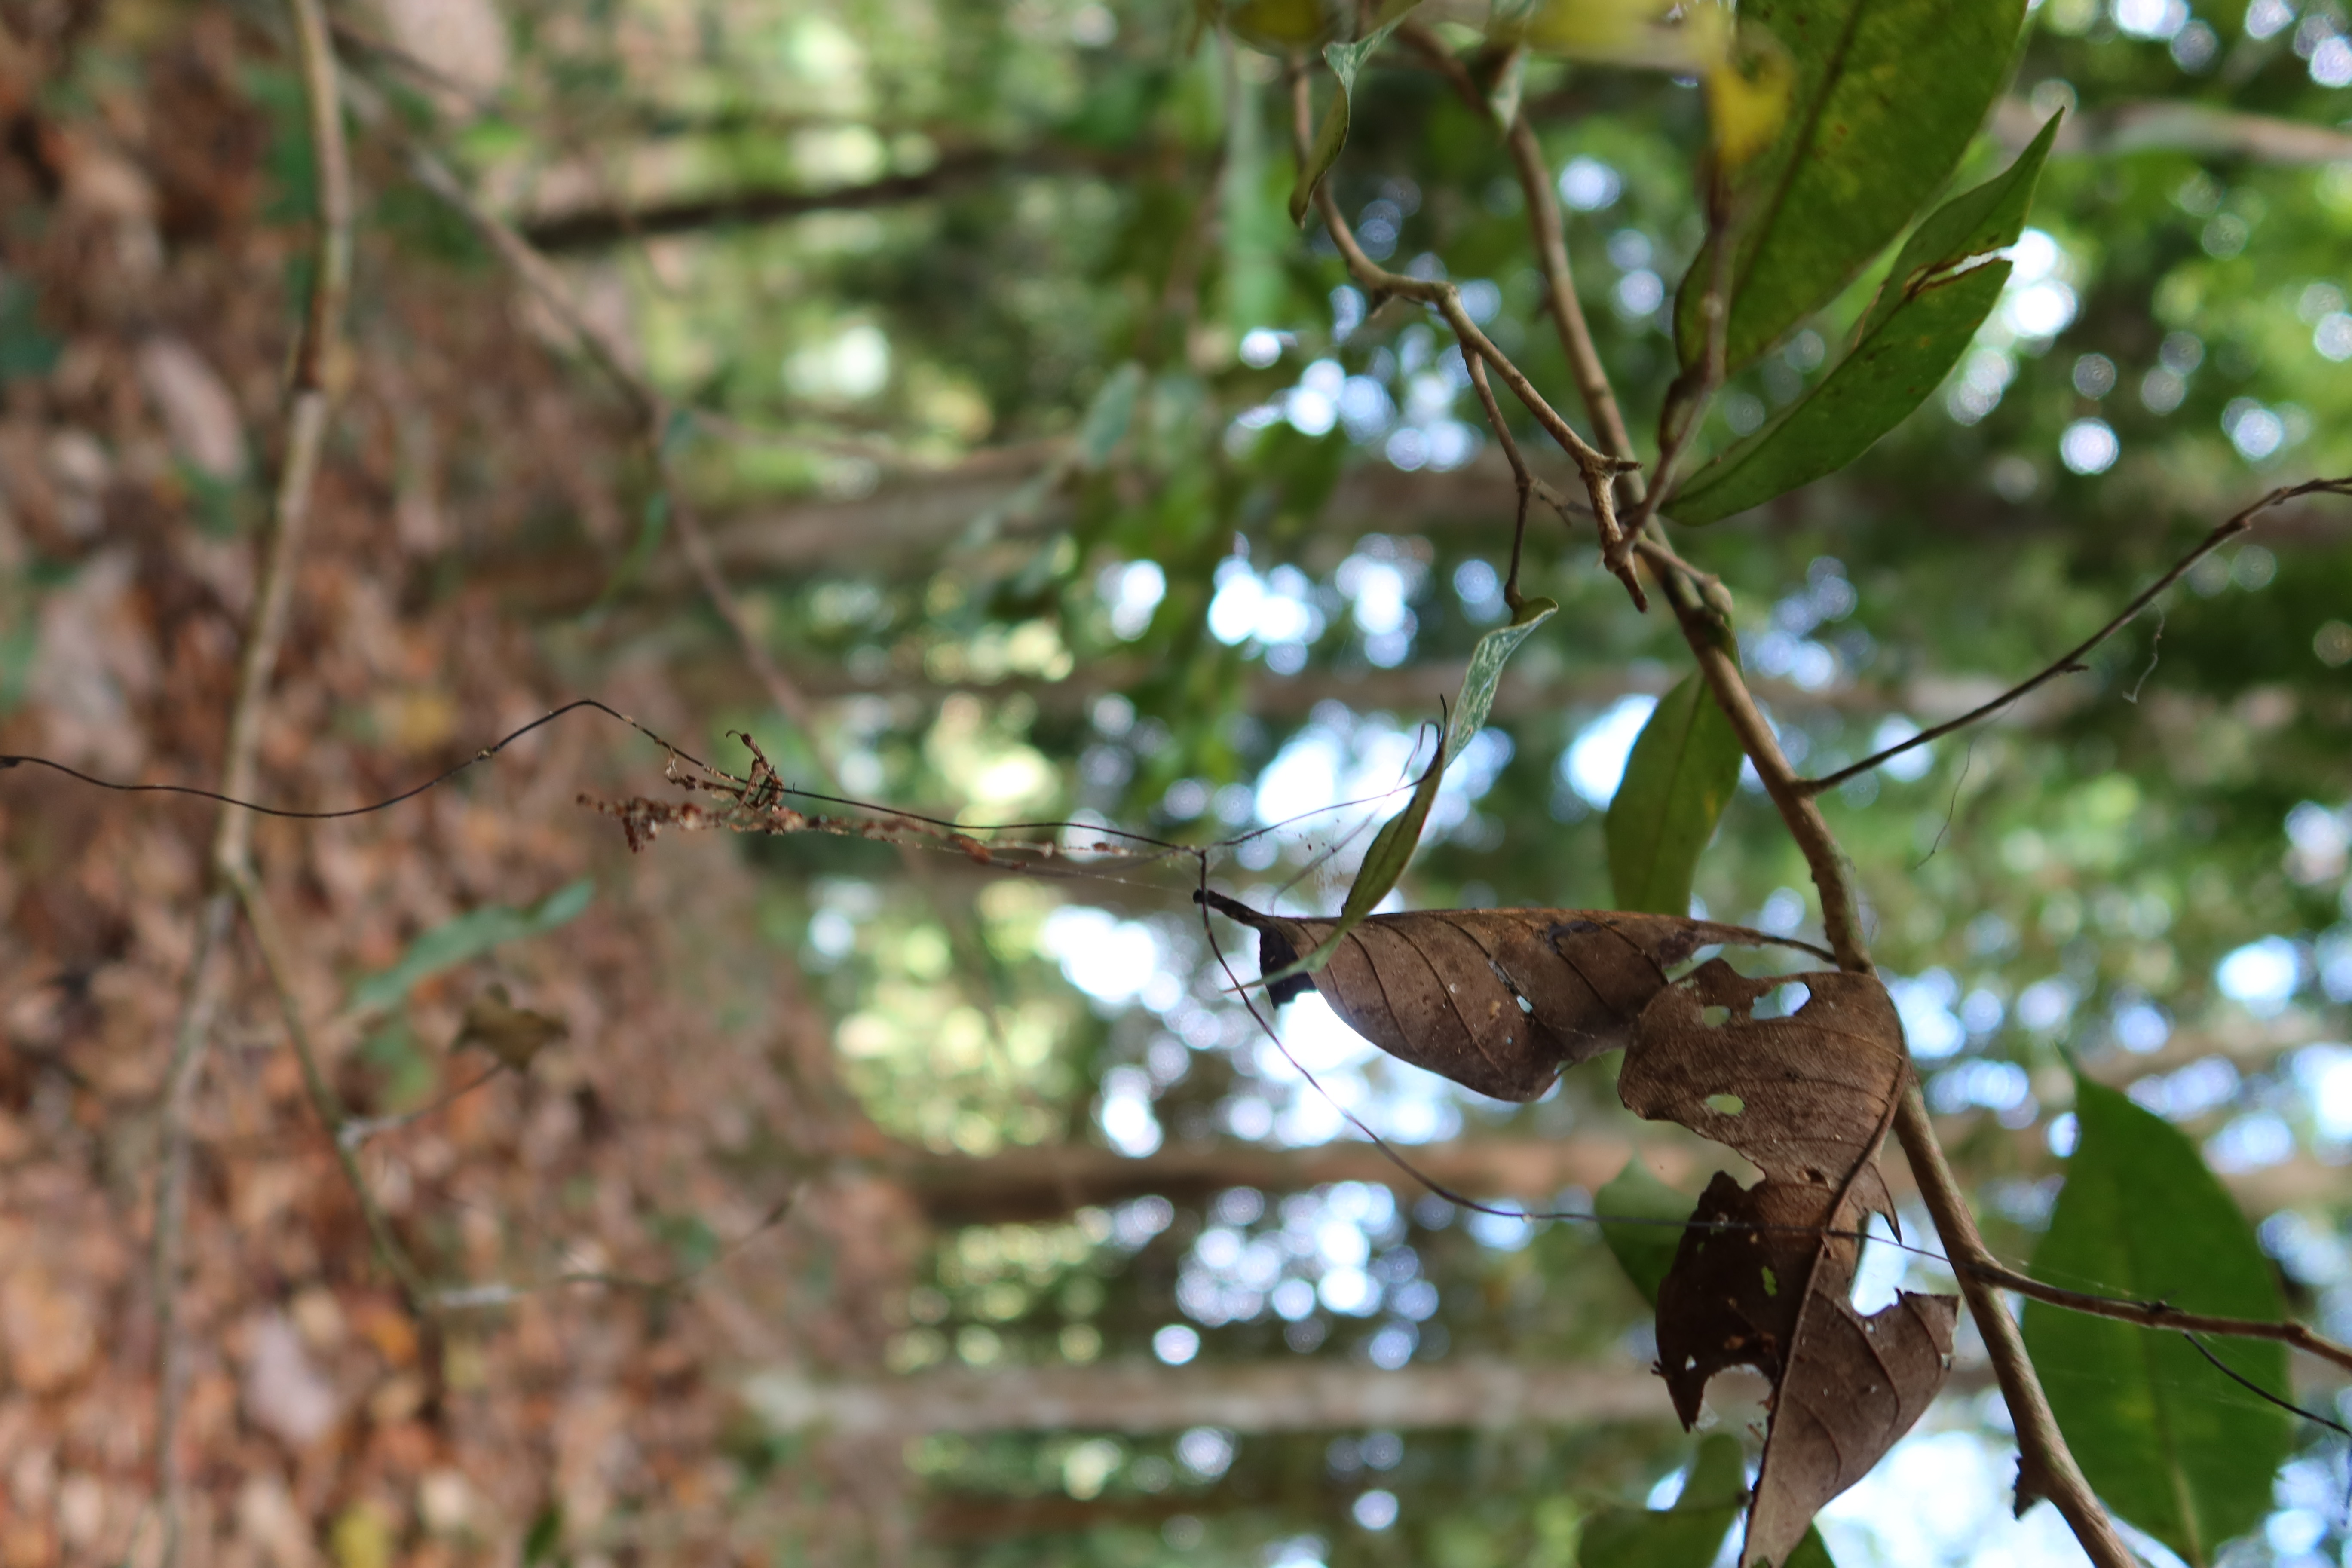
Label: Spiders